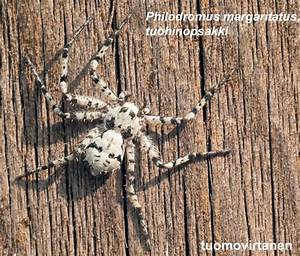
Label: ragno